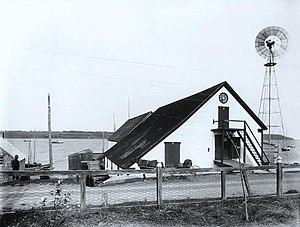
Photographie, Usine de traitement du poisson de Robin Jones Whitman, Chéticamp, Cap-Breton, N.-É., vers 1914, Wm. Notman &amp
Chéticamp est une localité et le district numéro 1 de la municipalité du comté d'Inverness, située sur la côte occidentale de l’île du Cap-Breton en Nouvelle-Écosse. Elle forme avec Saint-Joseph-du-Moine et Margaree la région francophone et acadienne du comté. Ses habitants sont les Chéticantins ou parfois Chéticantains.